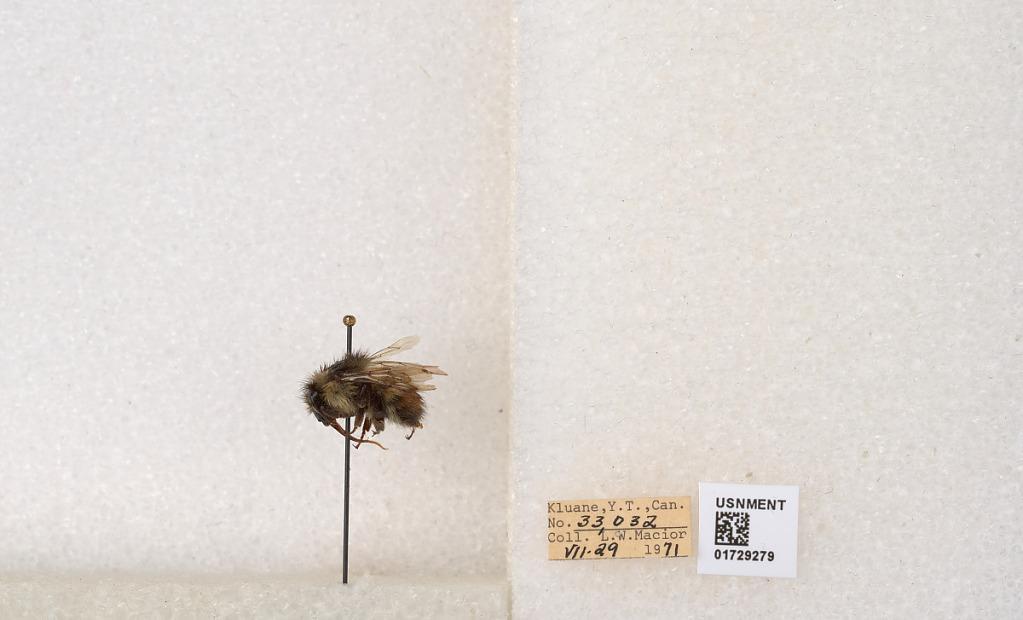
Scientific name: Bombus flavifrons Cresson
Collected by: L. Macior
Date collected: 1971-7-29
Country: Canada
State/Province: Yukon Territory
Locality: Kluane National Park and Reserve
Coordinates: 60.7493, -139.504